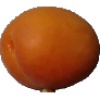
Label: Apricot 1